James S. Rollins

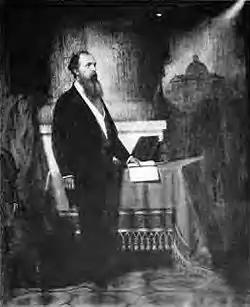
Mural painting of standing James S. Rollins (1812–1888), by Missouri artist George Caleb Bingham (1811–1879). The mural was originally located in the old Academic Hall, U.of M. main building (1843–1892, designed by architect Stephen Hills (1771–1844), who also did the old second Missouri State Capitol (1840–1911), in Jefferson City), on the University of Missouri at Columbia campus.

When State Senator Rollins returned to Columbia after the 1872 legislative session at the Missouri State Capitol in Jefferson City, students assembled and adopted resolutions thanking him for his work on the university's behalf. The faculty issued a similar statement. The board of curators passed resolutions of similar affections, and on May 9, 1872, giving Rollins the honorary Latin title of "Pater Universitatis Missouriensis" ("Father of the University of Missouri").